Office of the Americas

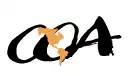
Office of the Americas logo

The Office of the Americas is a non-profit organization based in Los Angeles, California and founded in April 1983 by Theresa Bonpane, who along with her husband, Blase, continue as the Director and Founding Director, respectively, of the organization. The OOA is dedicated to furthering the cause of justice and peace through broad-based educational programs, and is a recognized source of documentation and analysis of current international events with a focus on the foreign policy of the United States.